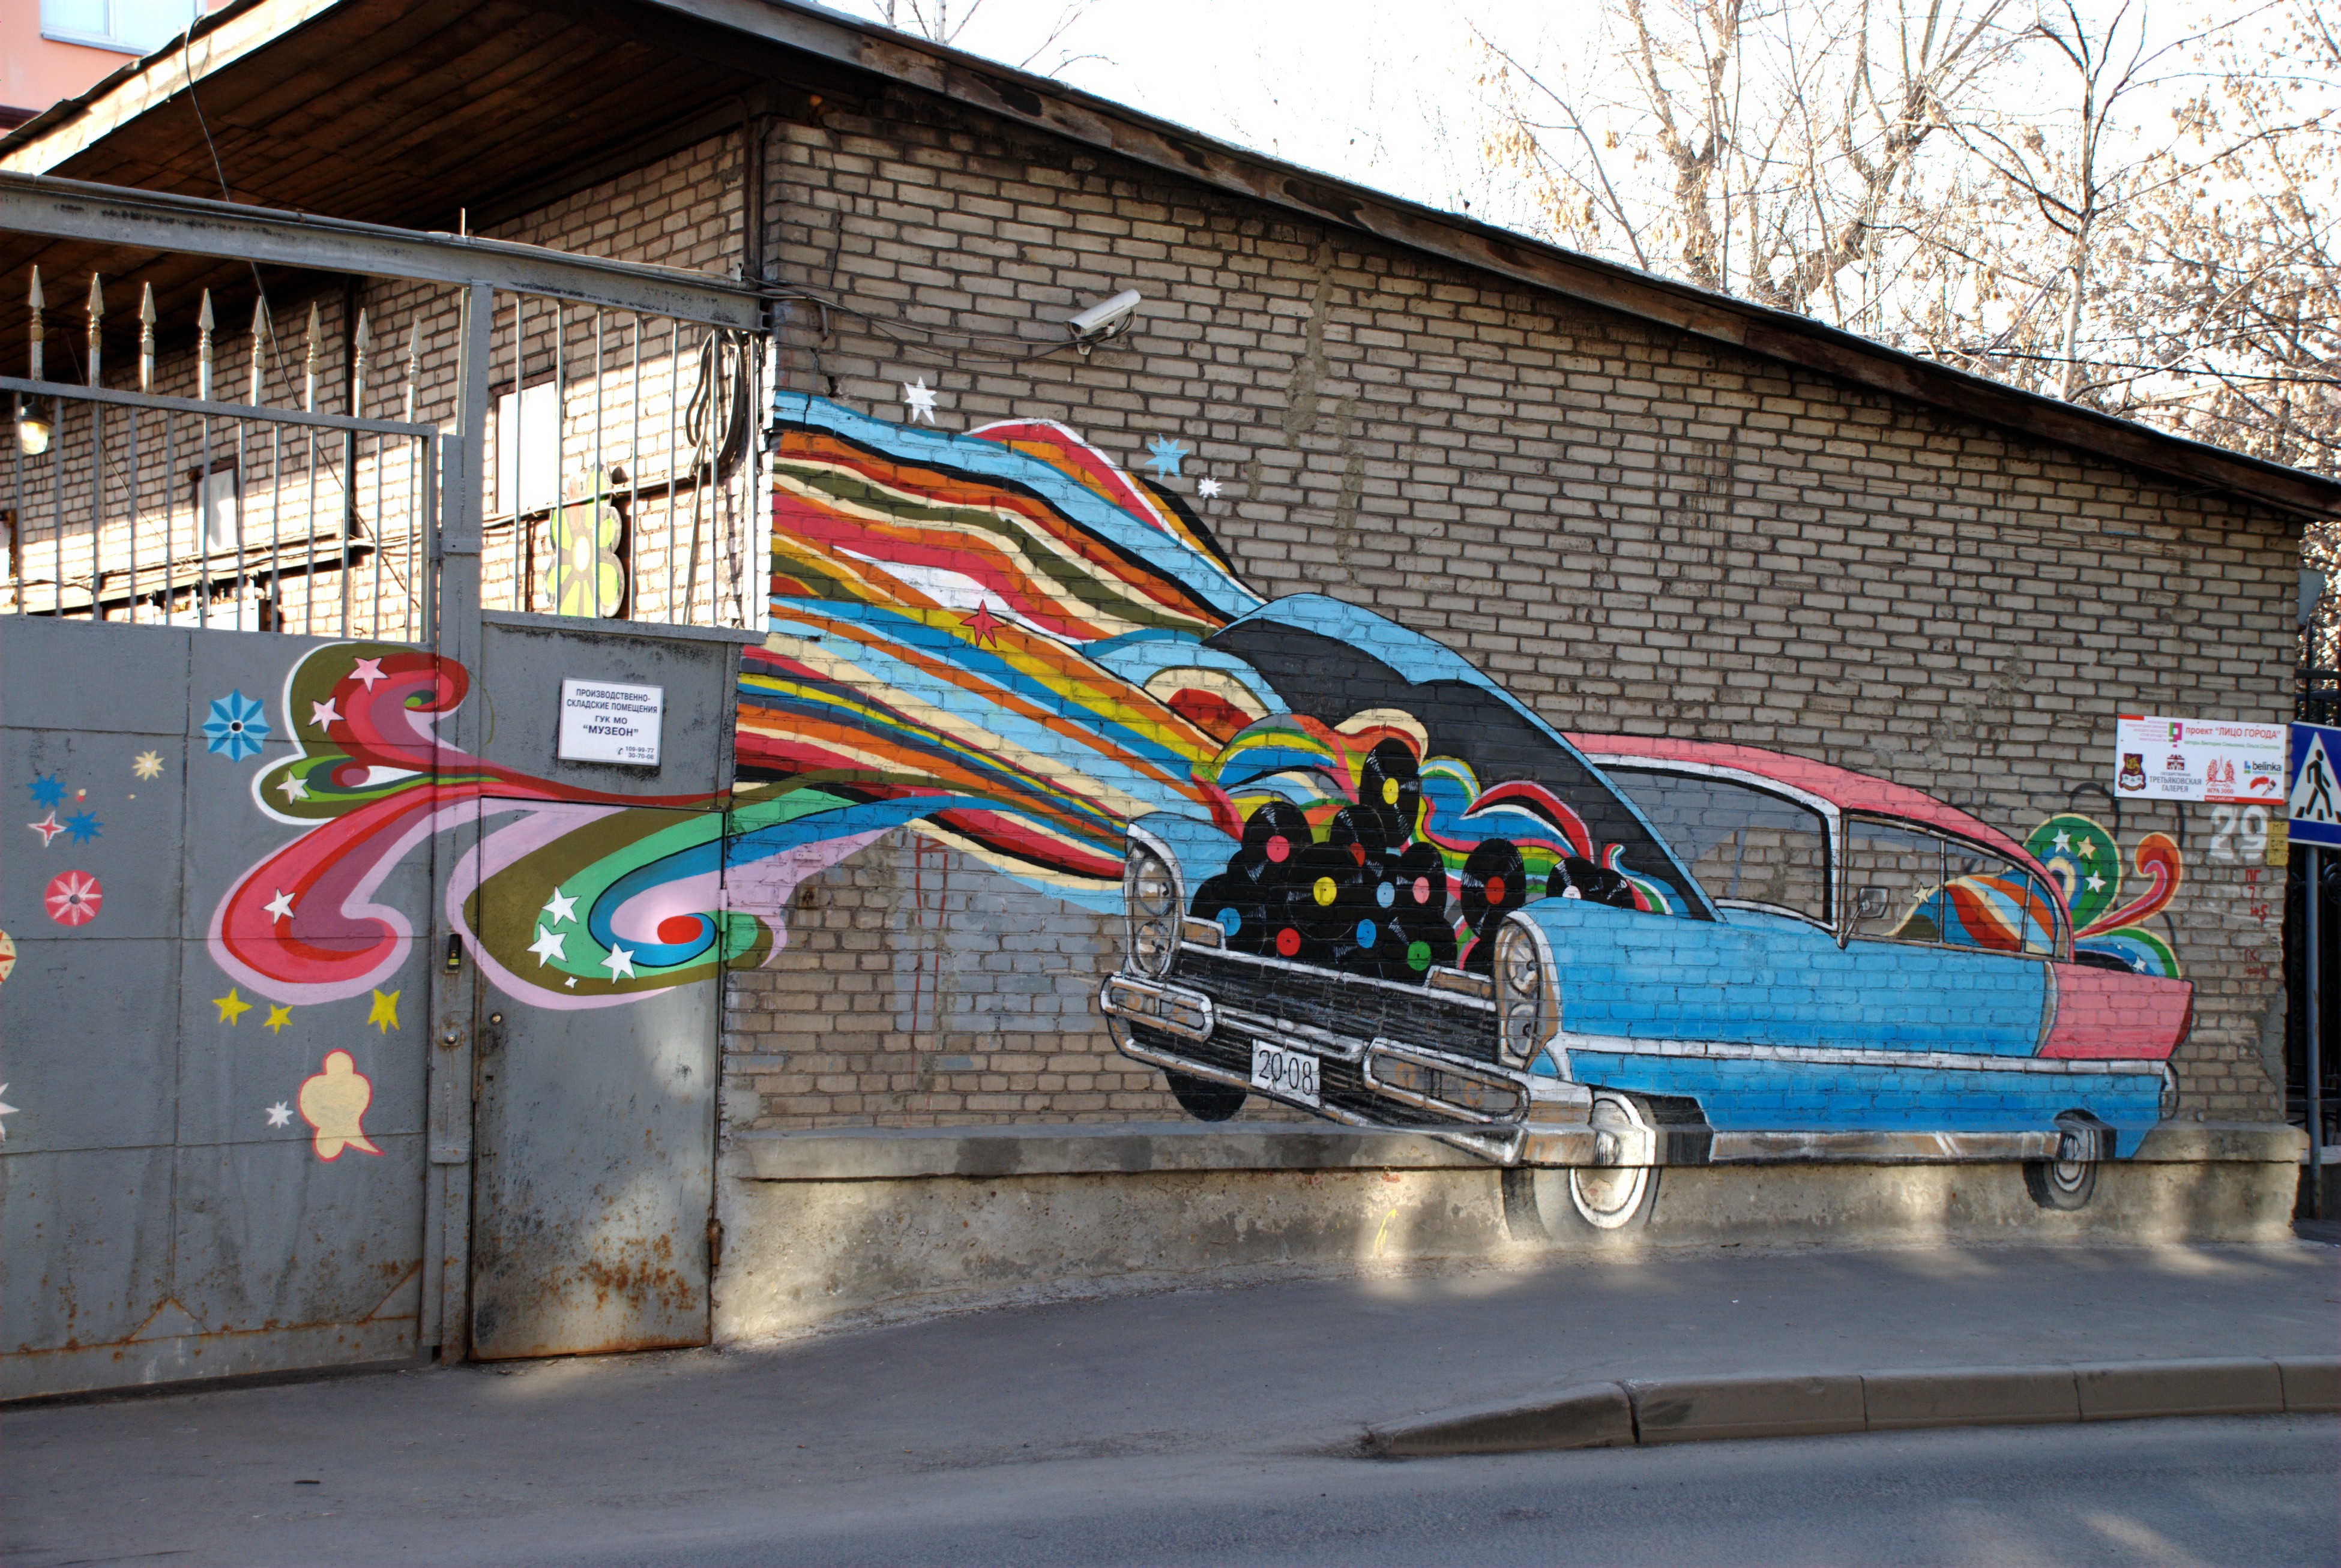
road, street, city, wall, cityscape, nikon, graffiti, street art, art, mural, moscow, russia, d80, cityscapes, moskau, nikond80, moscou, bej, zamoskvorechie, neighbourhood, urban area, human settlement